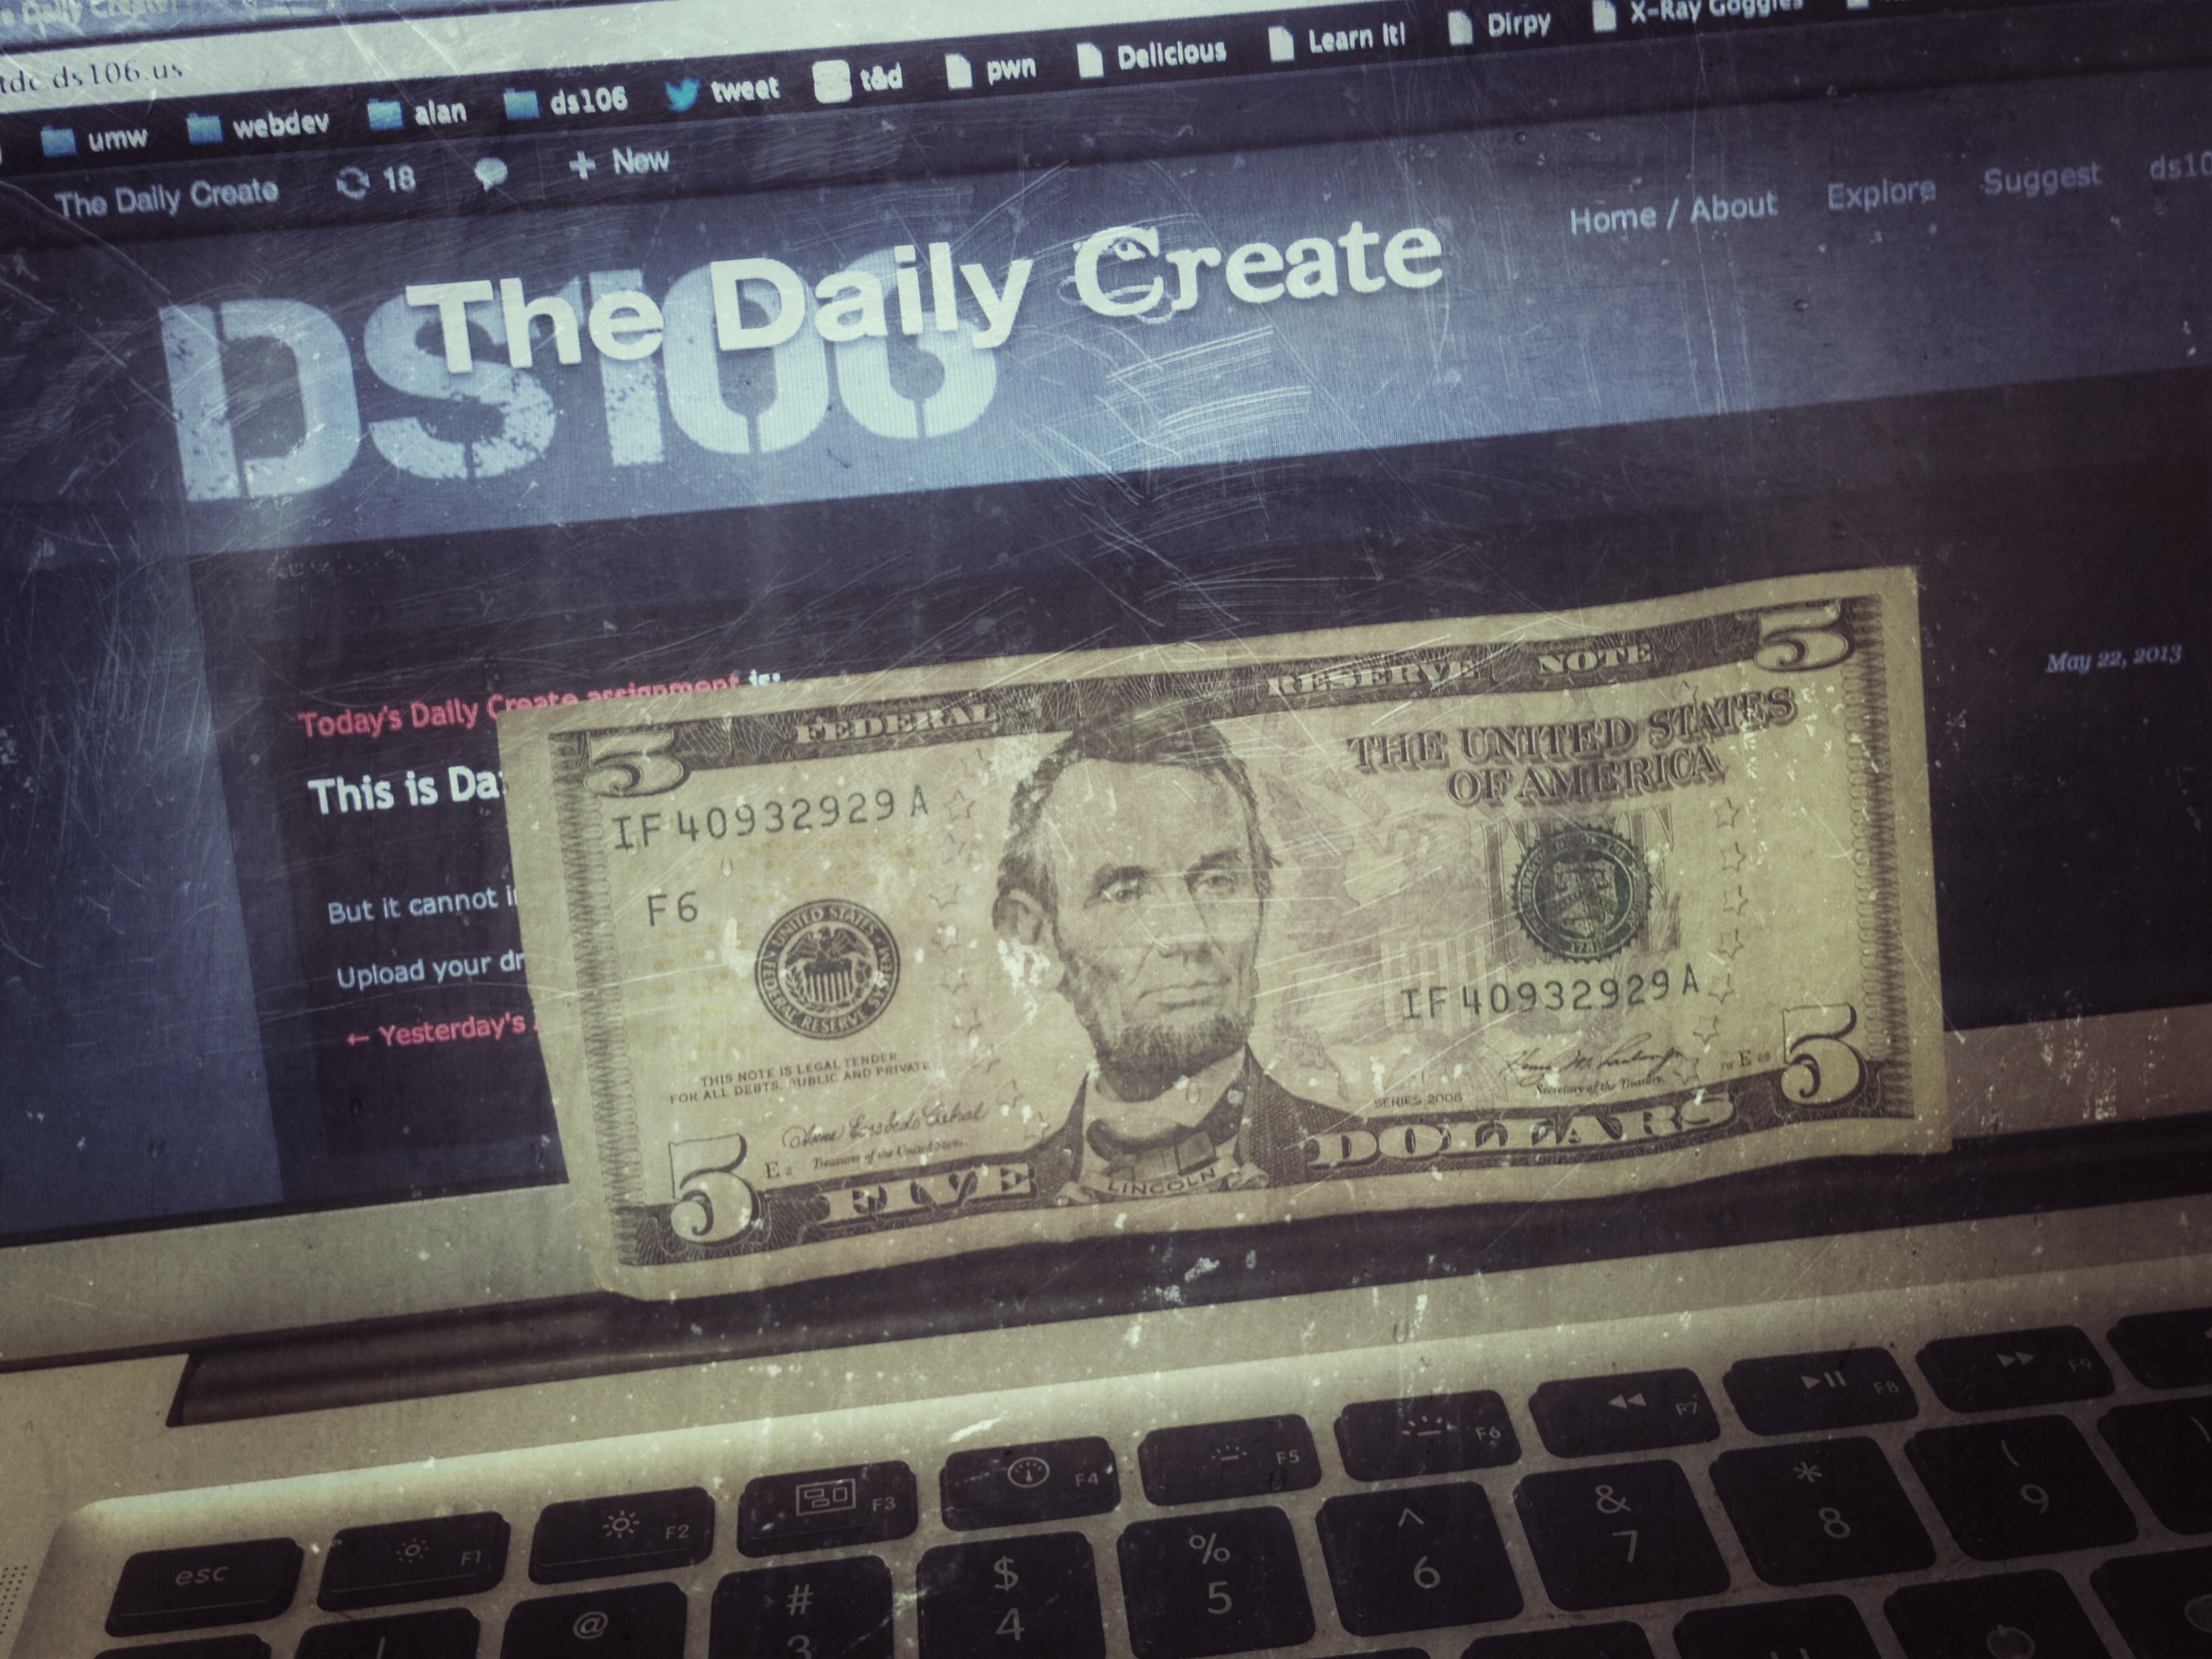
advertising, newspaper, money, cash, text, currency, uploadedbyflickrmobile, dailycreate, tdc500